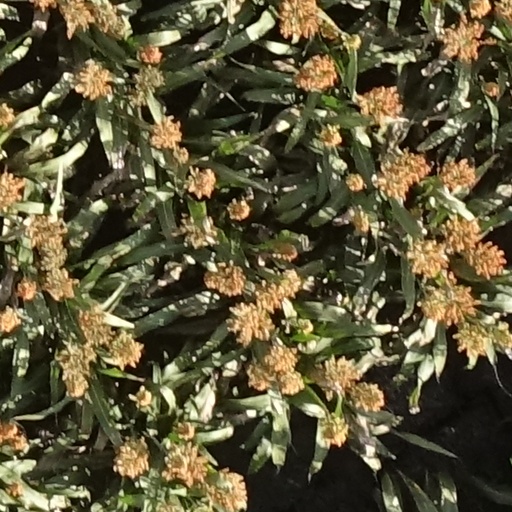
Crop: sorghum